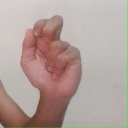
अक्षर: ढ